Sustainable Development Goal 2

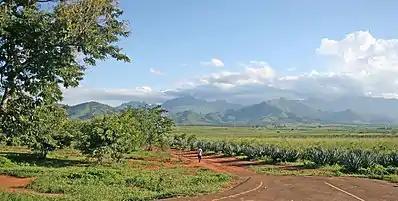
Sisal plantations in the outskirts of Morogoro, Tanzania

The full title of Target 2.2 is: "By 2030 end all forms of malnutrition, including achieving by 2025 the international agreed targets on stunting and wasting in children under five years of age, and address the nutritional needs of adolescent girls, pregnant and lactating women, and older persons."